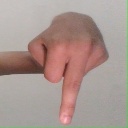
अक्षर: प